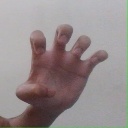
अक्षर: झ